Resident Evil: Infinite Darkness

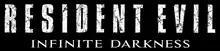
Series logo

Resident Evil: Infinite Darkness (stylized as RESIDENT EVIL: Infinite Darkness) is a Japanese horror-action CGI original net animation biopunk miniseries based on the video game series "Resident Evil" by Capcom. The series stars "Resident Evil 2" protagonists Leon S. Kennedy and Claire Redfield. serving as a sequel to .